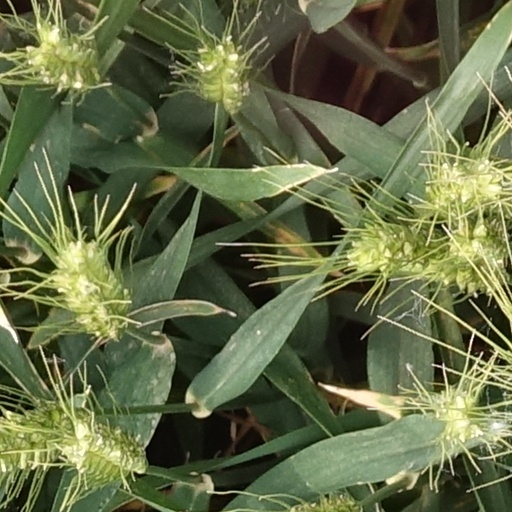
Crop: wheat